Trostianets

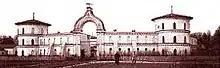
Round yard

Trostianets arose in the first half of the 17th century, during a new wave of migration of peasants and Cossacks from the Right-bank Ukraine to Sloboda Ukraine. Another populated place with the same name (Trostianets) is located in the historic region of Podolia (Right-bank Ukraine). The migration was caused by defeat of Ukrainian forces at the Battle of Berestechko in 1651 by the Crown of Poland forces.